Harold Radford

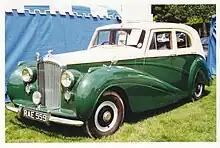
1953 Bentley R Type Countryman by Harold Radford

Harold Radford (Coachbuilders) Limited, part of the H. R. Owen group (H. R. Owen, a member of the Swain group owned by the Provincial Traction Company Limited since October 1959), combined with the servicing and body repair operations of H. R. Owen and Swain under the name Harold Radford (Coachbuilders) Limited in March 1961.